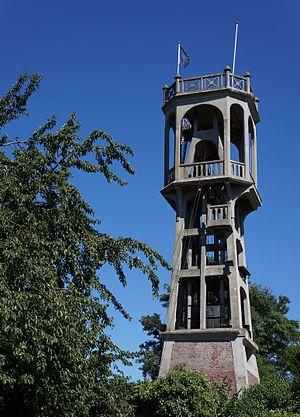
Le charbonnage du Hasard de Cheratte: tour du puits n°4.